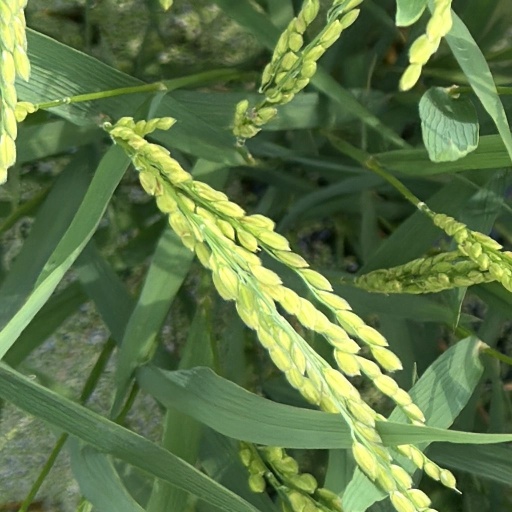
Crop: rice